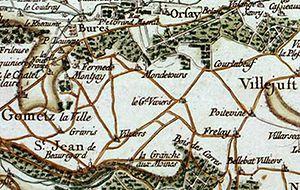
Carte de la région de Les Ulis (91) au XVIIe siècle
Les Ulis est une commune française située à vingt-quatre kilomètres au sud-ouest de Paris dans le département de l’Essonne en région Île-de-France. Elle est le chef-lieu du canton des Ulis et le siège du doyenné de l’Yvette-Gif-Orsay.